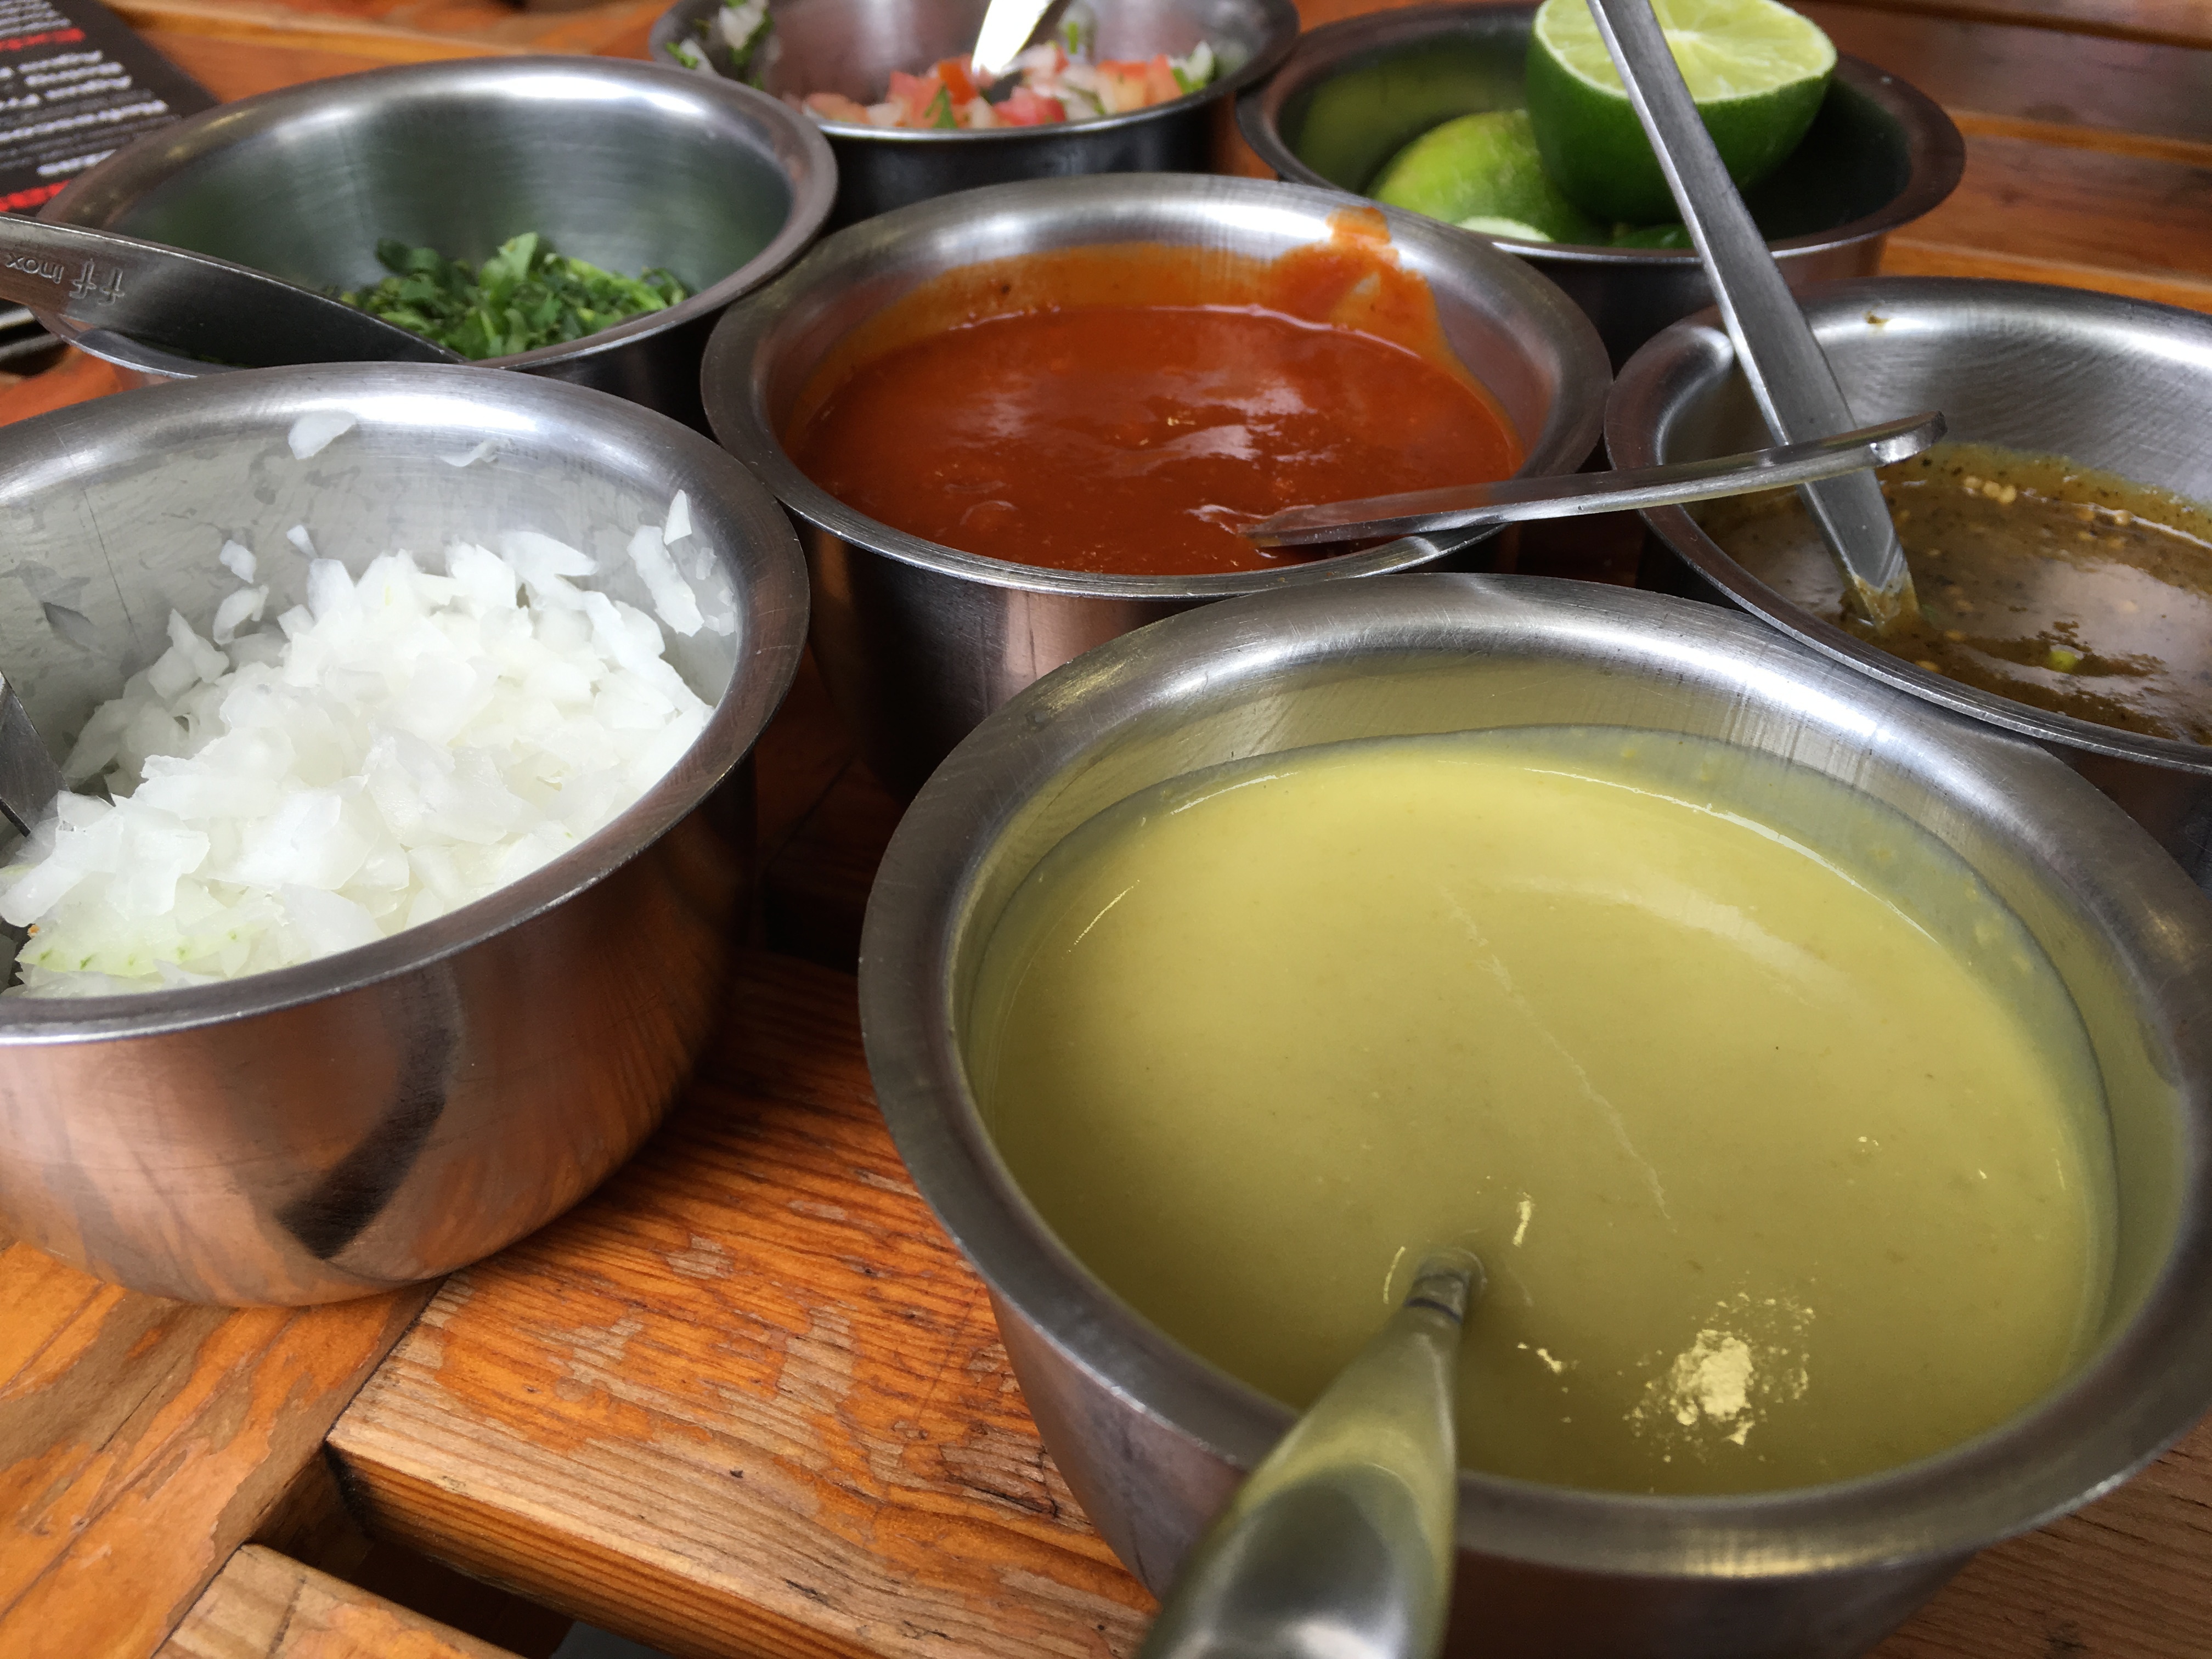
dish, meal, food, produce, cuisine, asian food, chinese food